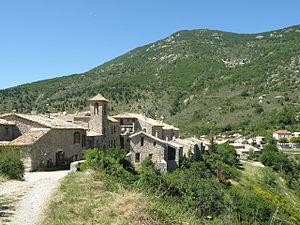
Le Poët-Sigillat (Drôme, France). Vue générale. A l'avant-plan à gauche, clocher de la Chapelle Saint-Bernard. Au loin à droite, mairie. À l'arrière-plan, montagne de Buisseron (alt.
Le Poët-Sigillat est une commune française située dans le département de la Drôme en région Auvergne-Rhône-Alpes.